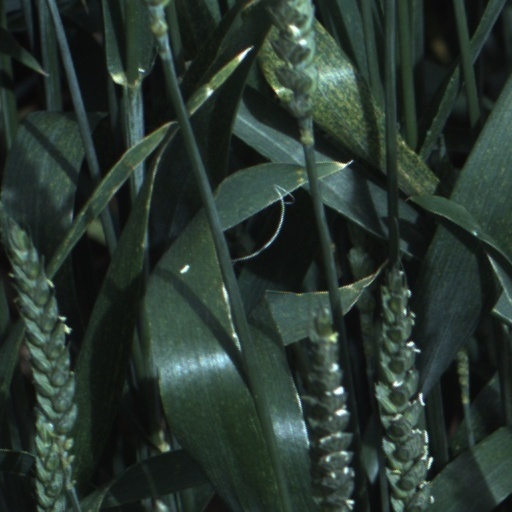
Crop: wheat